Llama

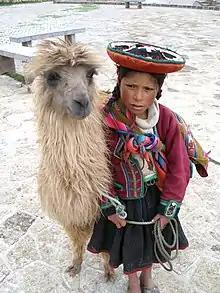
A traditionally dressed Quechua girl with a llama in Cusco, Peru

Lamoids, or llamas (as they are more generally known as a group), consist of the vicuña ("Lama vicugna"), guanaco ("Lama guanicoe"), Suri alpaca, and Huacaya alpaca ("Lama pacos"), and the domestic llama ("Lama glama"). Guanacos and vicuñas live in the wild, while llamas and alpacas exist only as domesticated animals. Although early writers compared llamas to sheep, their similarity to the camel was soon recognized. They were included in the genus "Camelus" along with alpaca in the "Systema Naturae" (1758) of Carl Linnaeus. They were, however, separated by Georges Cuvier in 1800 under the name of "lama" along with the guanaco. DNA analysis has confirmed that the guanaco is the wild ancestor of the llama, while the vicuña is the wild ancestor of the alpaca.